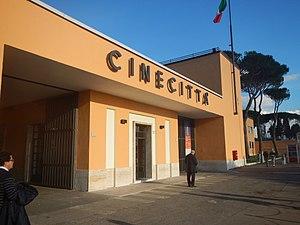
L'Italie participe au Concours Eurovision de la chanson, depuis sa première édition, en 1956 et l'a remporté à deux reprises : en 1964 et 1990.